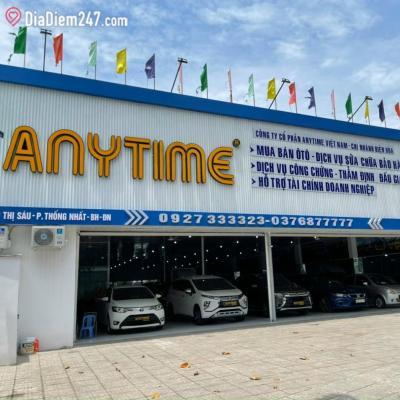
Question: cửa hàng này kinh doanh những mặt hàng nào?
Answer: xe tô tô